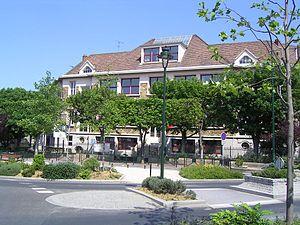
Le Raincy est une commune française huppée située dans le département de la Seine-Saint-Denis, dont elle est sous-préfecture, en région Île-de-France.